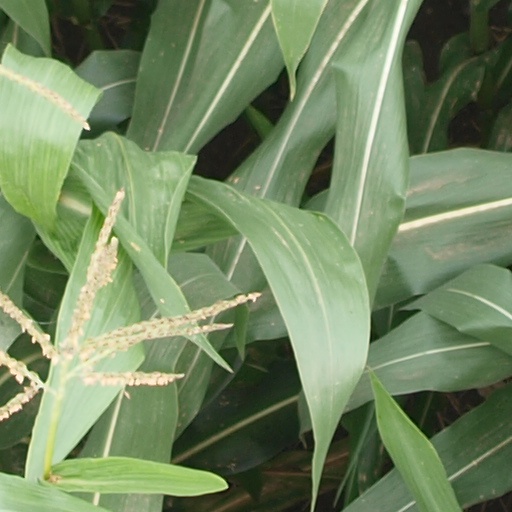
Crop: maize; corn